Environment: real
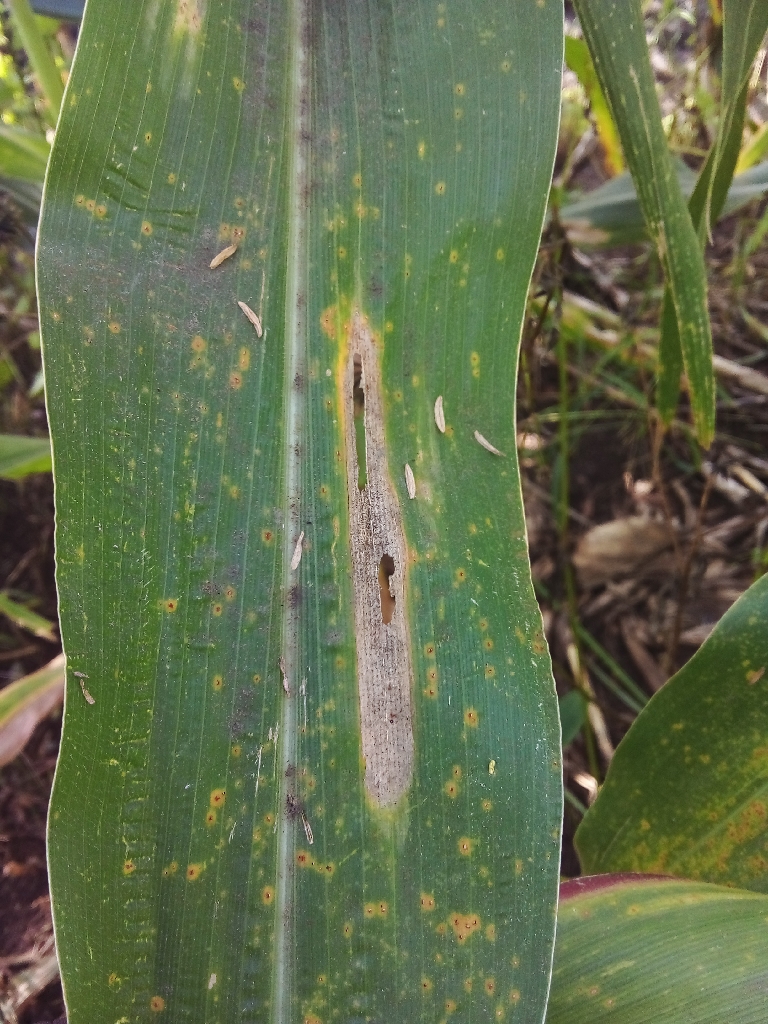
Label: northern_corn_leaf_blight